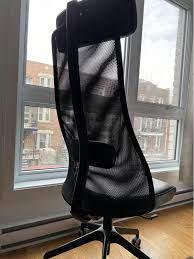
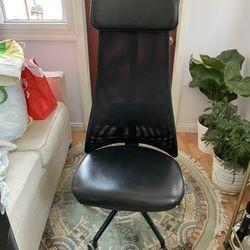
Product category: items_chair
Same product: yes